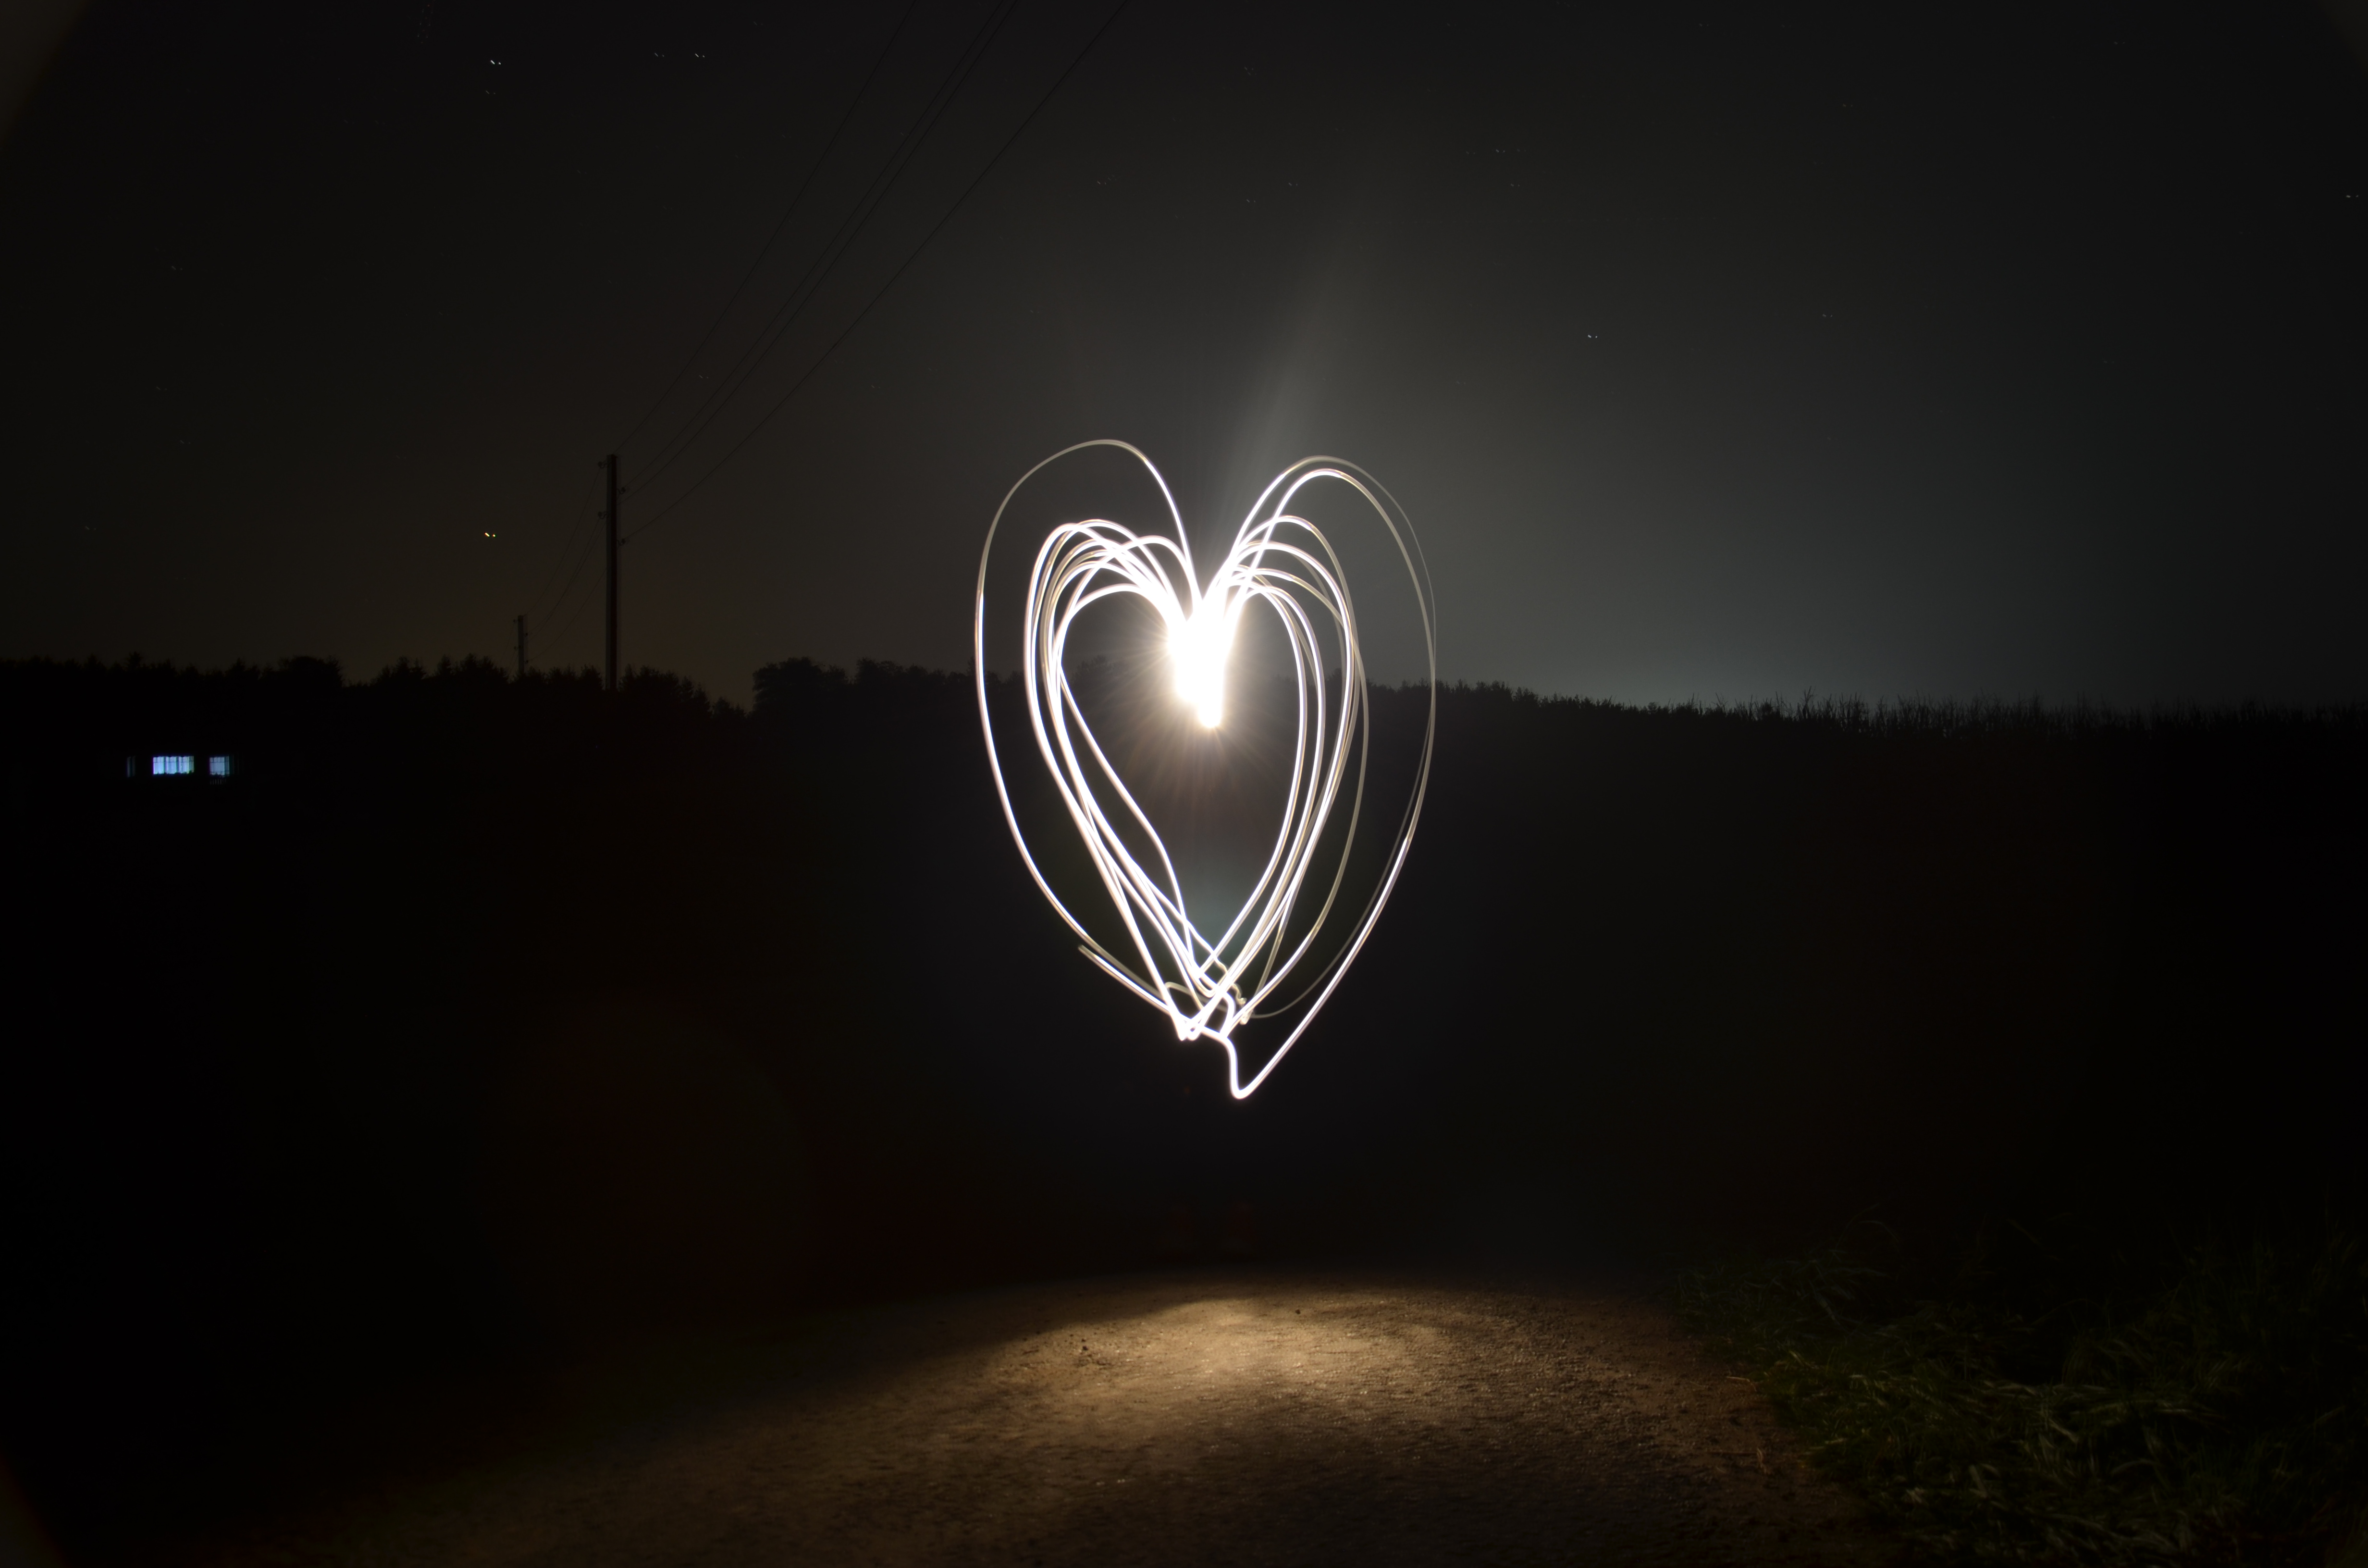
heart, light, dark, night, darkness, lighting, computer wallpaper, sky, still life photography, graphics